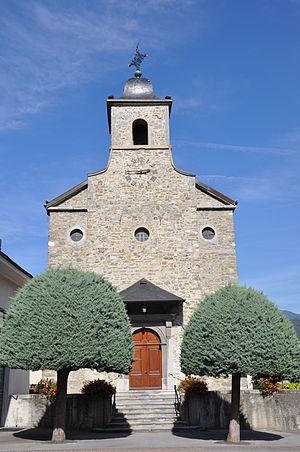
Massongex est une commune suisse du canton du Valais, dans le district de Saint-Maurice. Elle est située au confluent du Rhône et de l'Avençon.